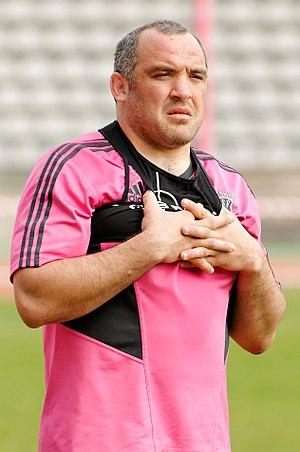
Rodrigo Roncero pendant la séance d'entraînement du Stade Français au Stade Charléty, Paris le 3 avril 2012.
Rodrigo Roncero, né le 16 février 1977 à Buenos Aires, est un joueur de rugby à XV argentin. Il joue en équipe d'Argentine et évolue au poste de pilier gauche au sein de l'effectif du Stade français Paris.